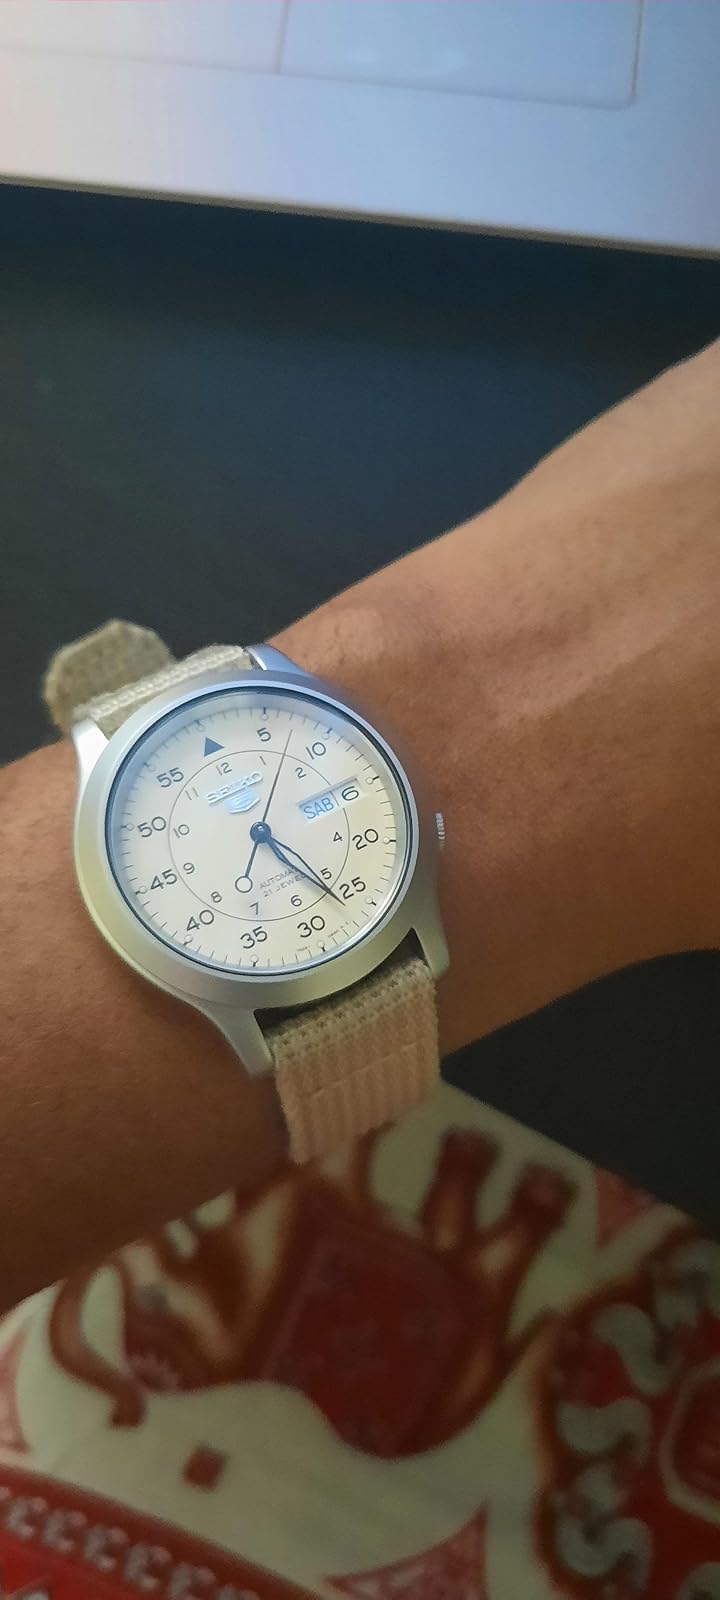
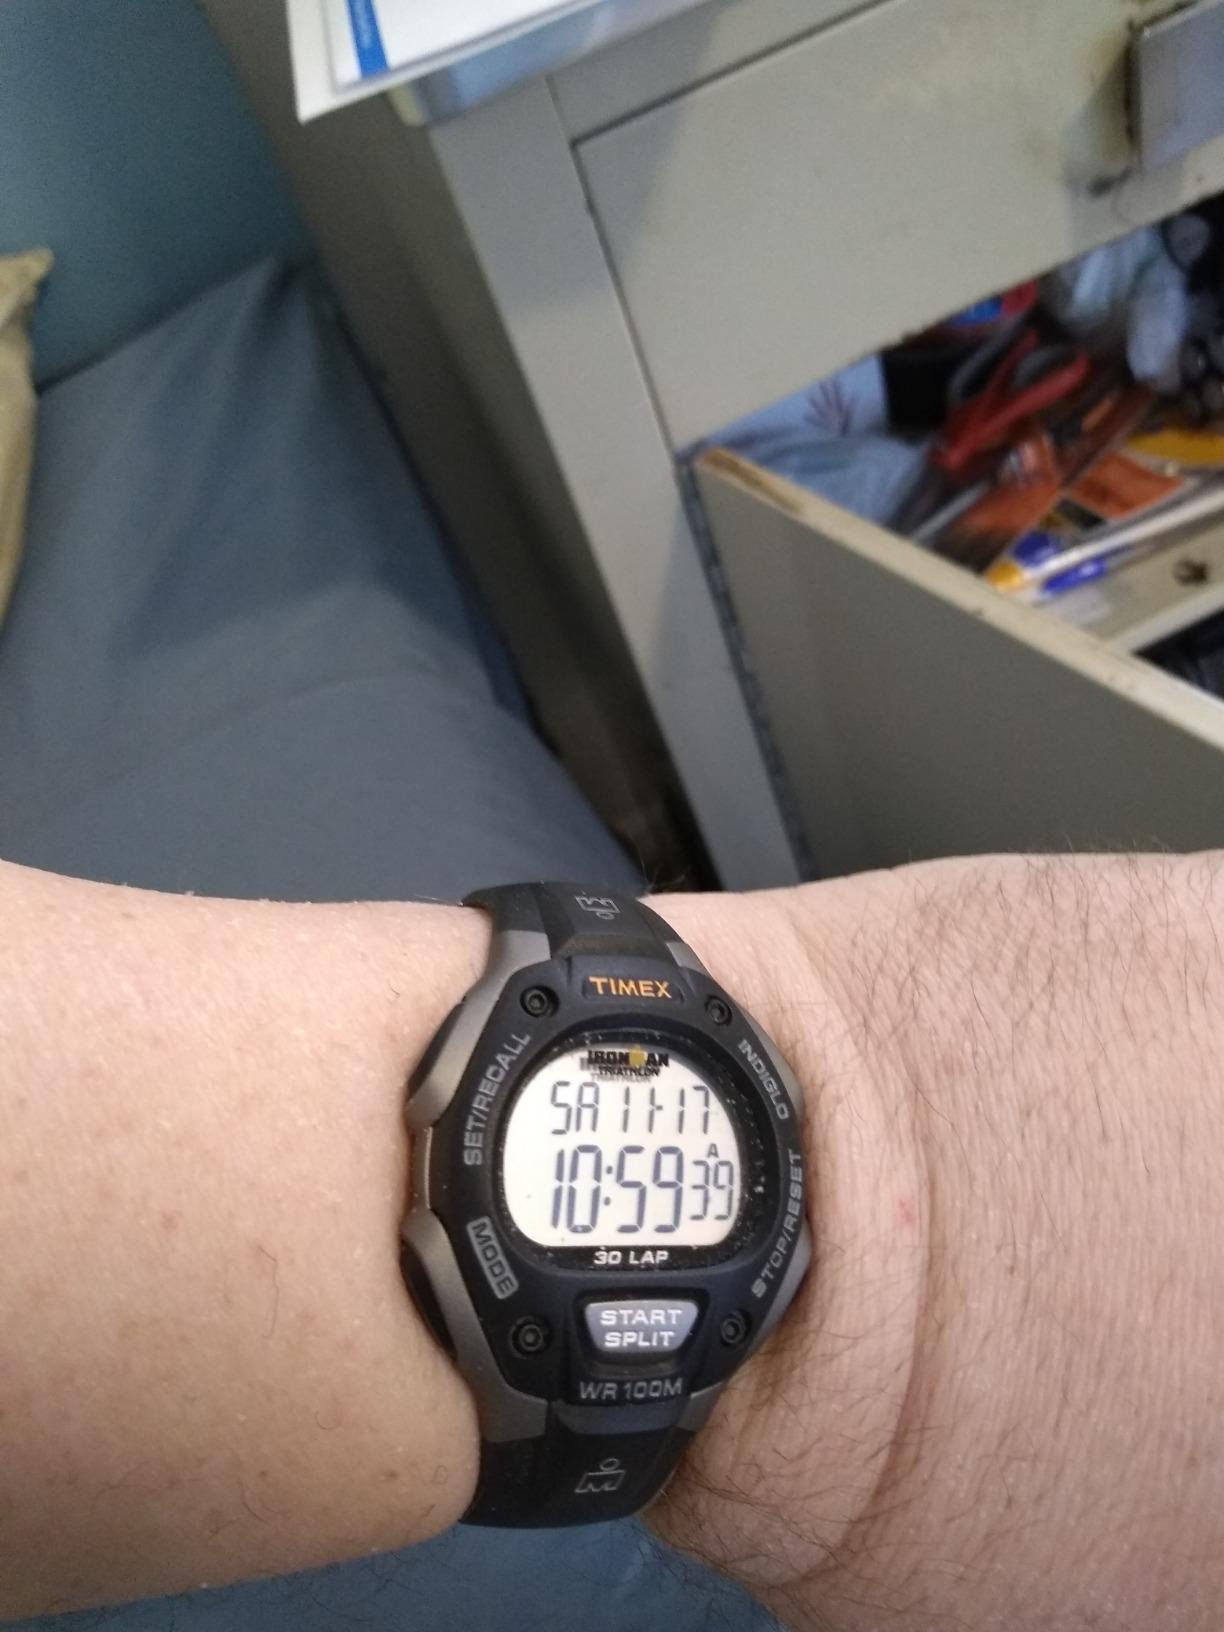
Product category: accessories_watch
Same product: no